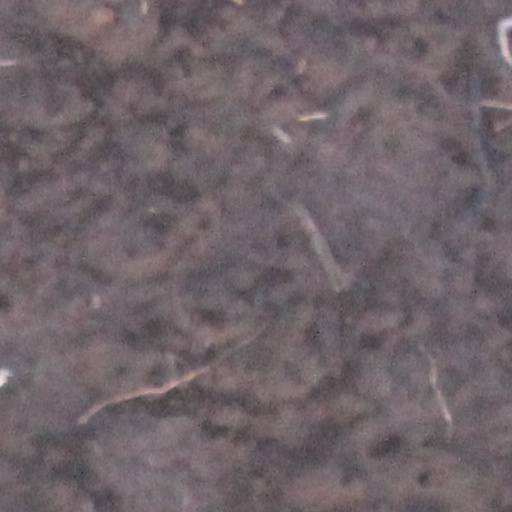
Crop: wheat